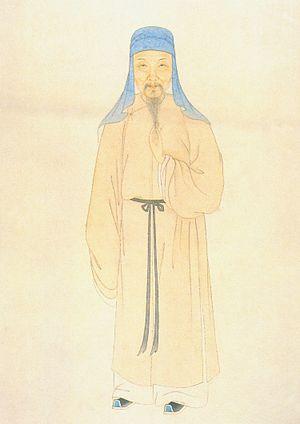
Mao Xiang, né en 1611 à Rugao, mort en 1693, est un écrivain et calligraphe chinois. Son nom social est Pijiang.